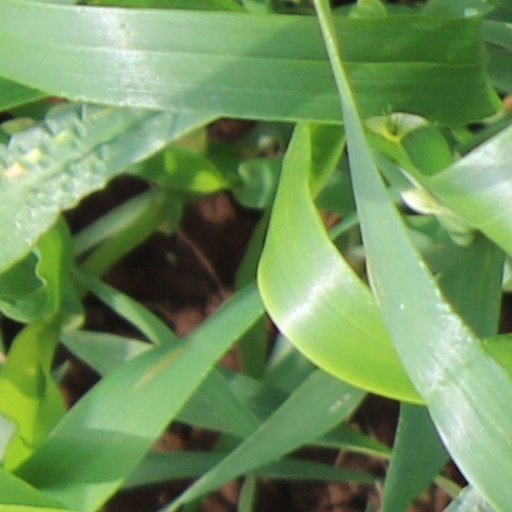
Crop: wheat